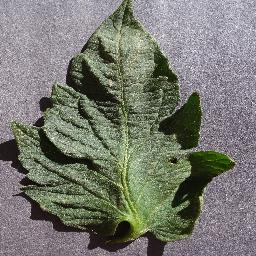
Label: Tomato___healthy